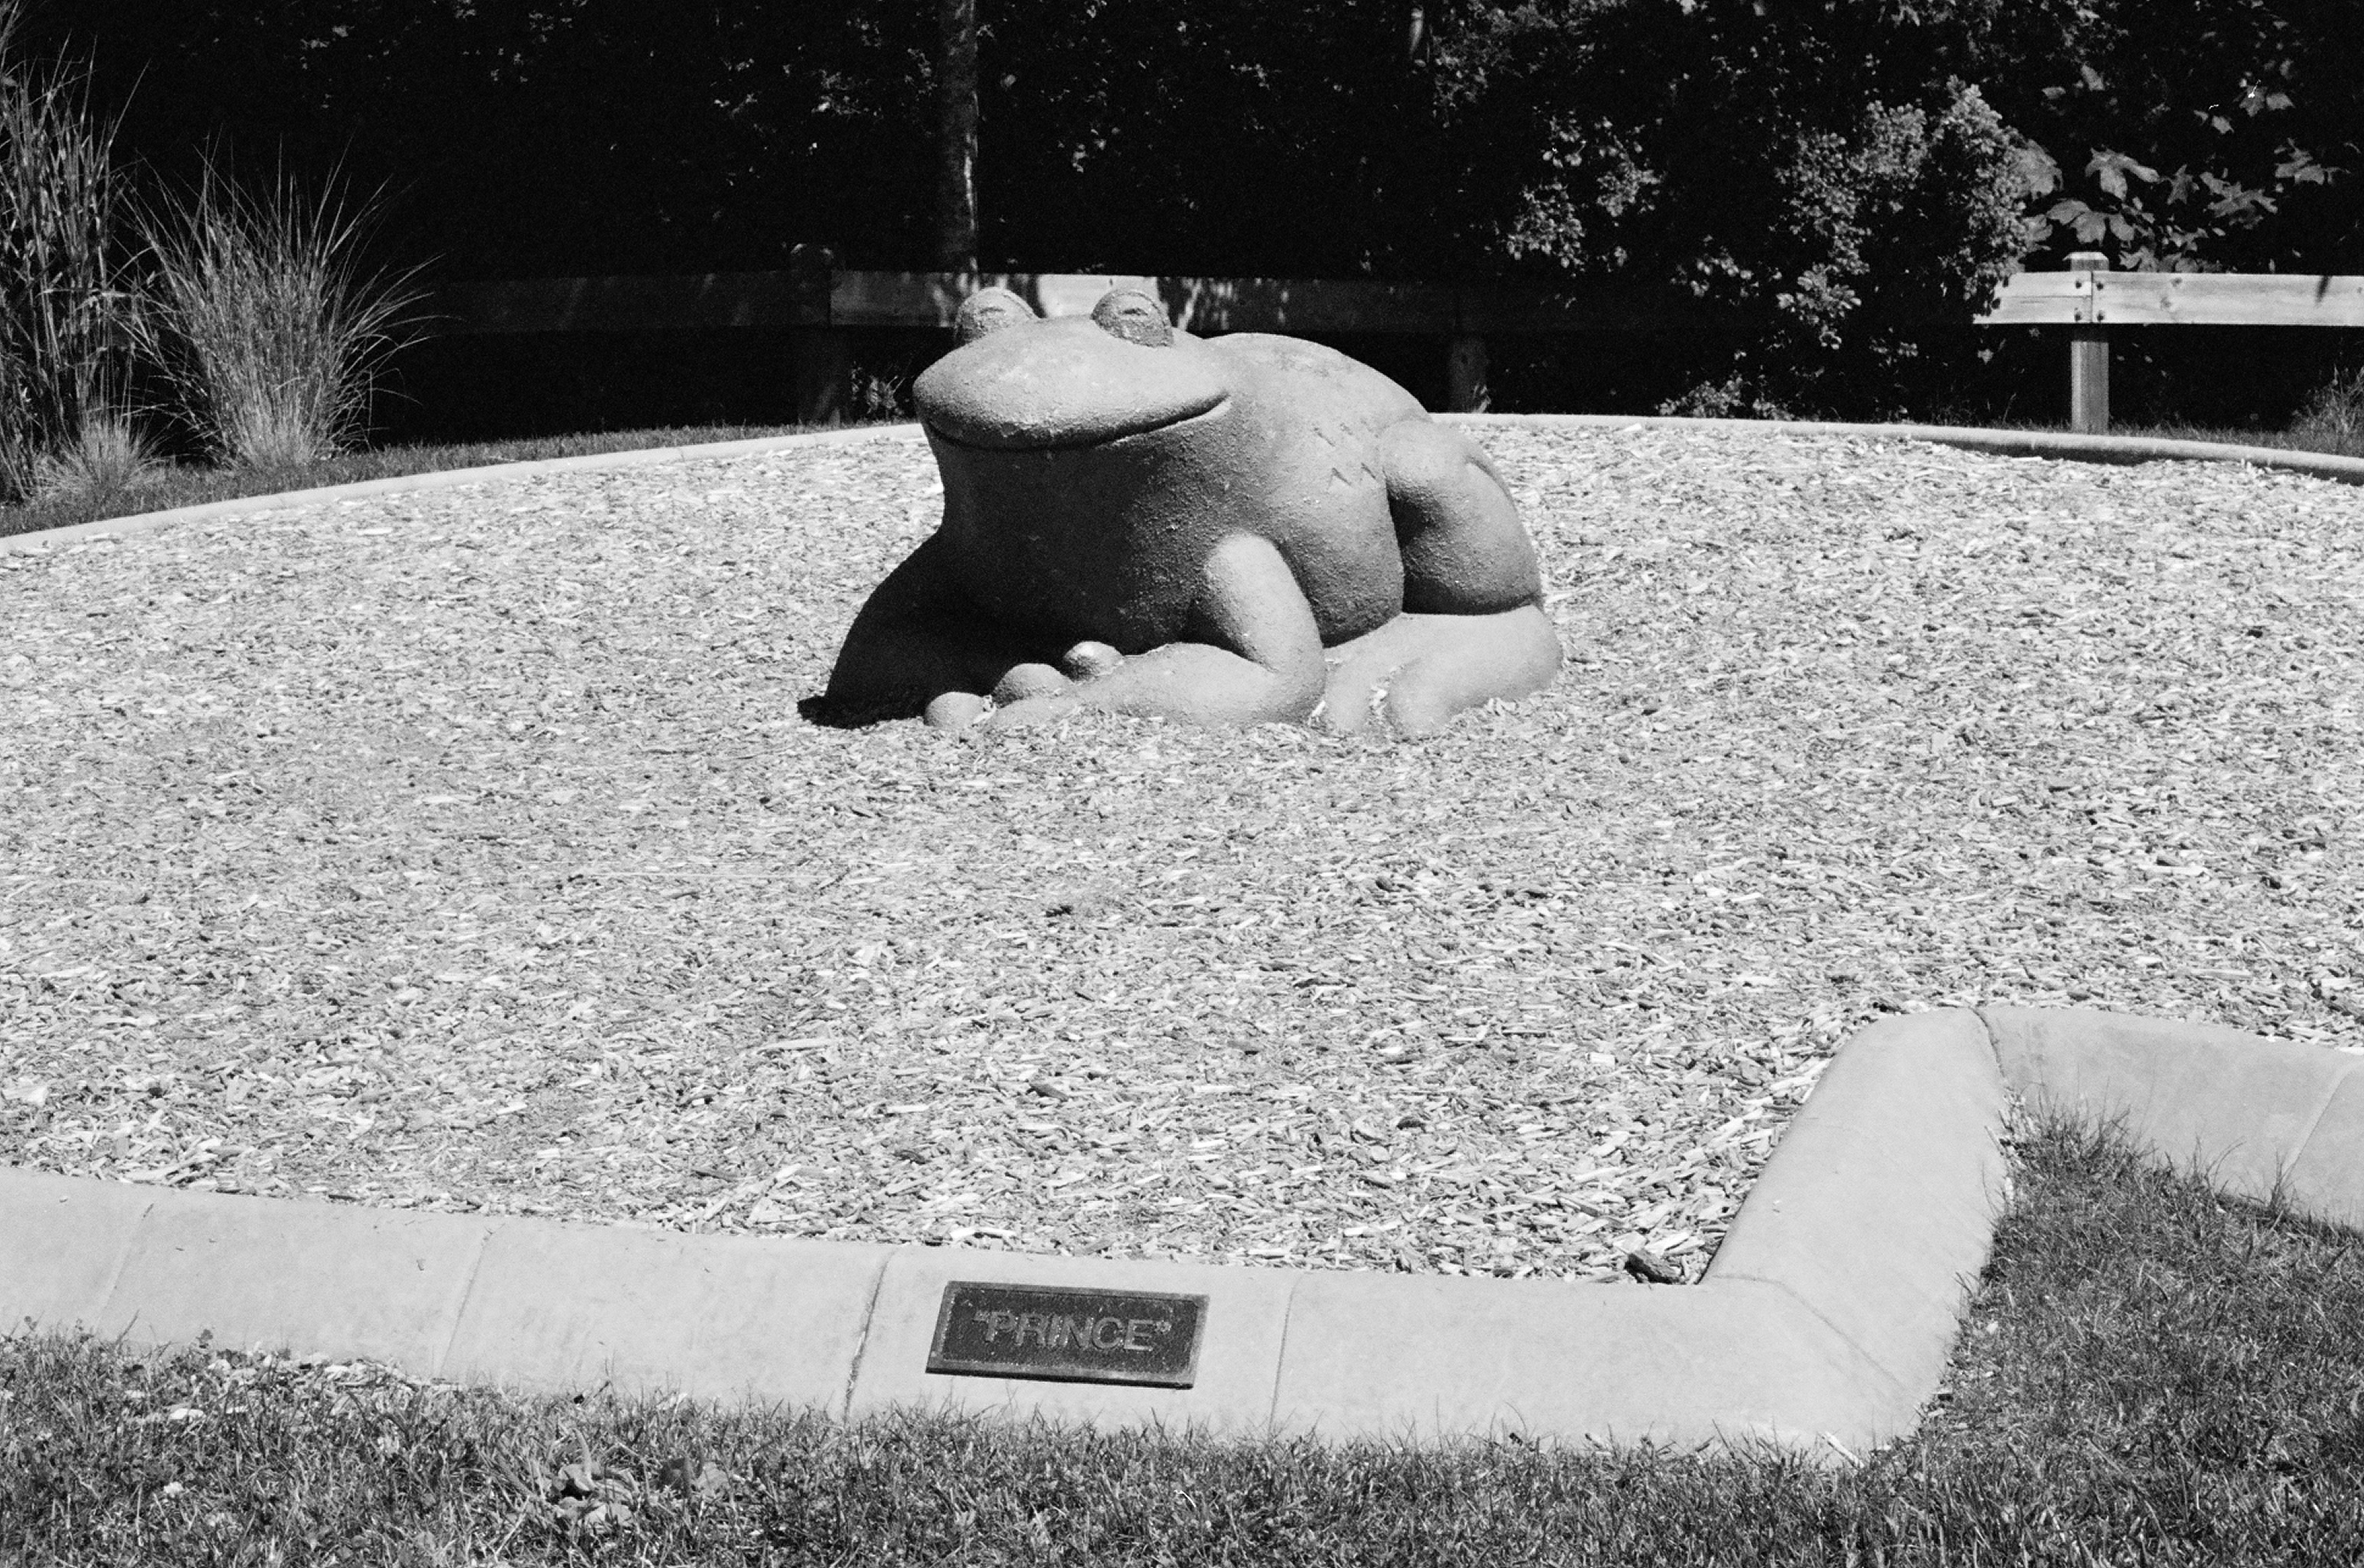
grass, sand, snow, black and white, white, photography, black, monochrome, season, sculpture, photograph, pentax, kodak, shape, k1000, bw400cn, monochrome photography, human positions